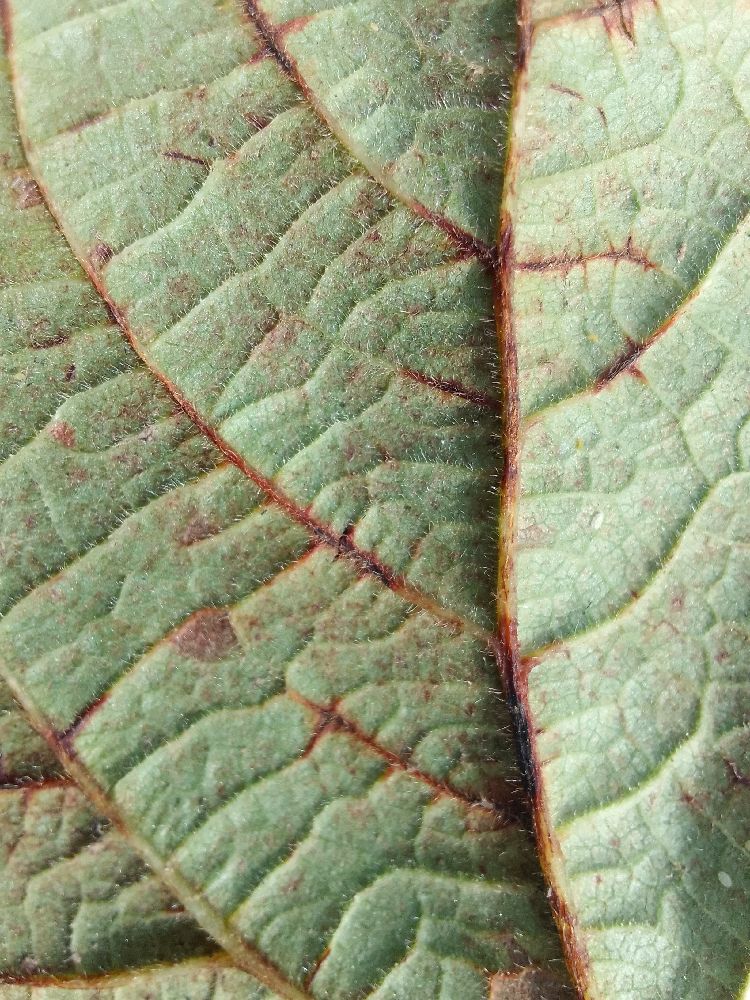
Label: anthracnose